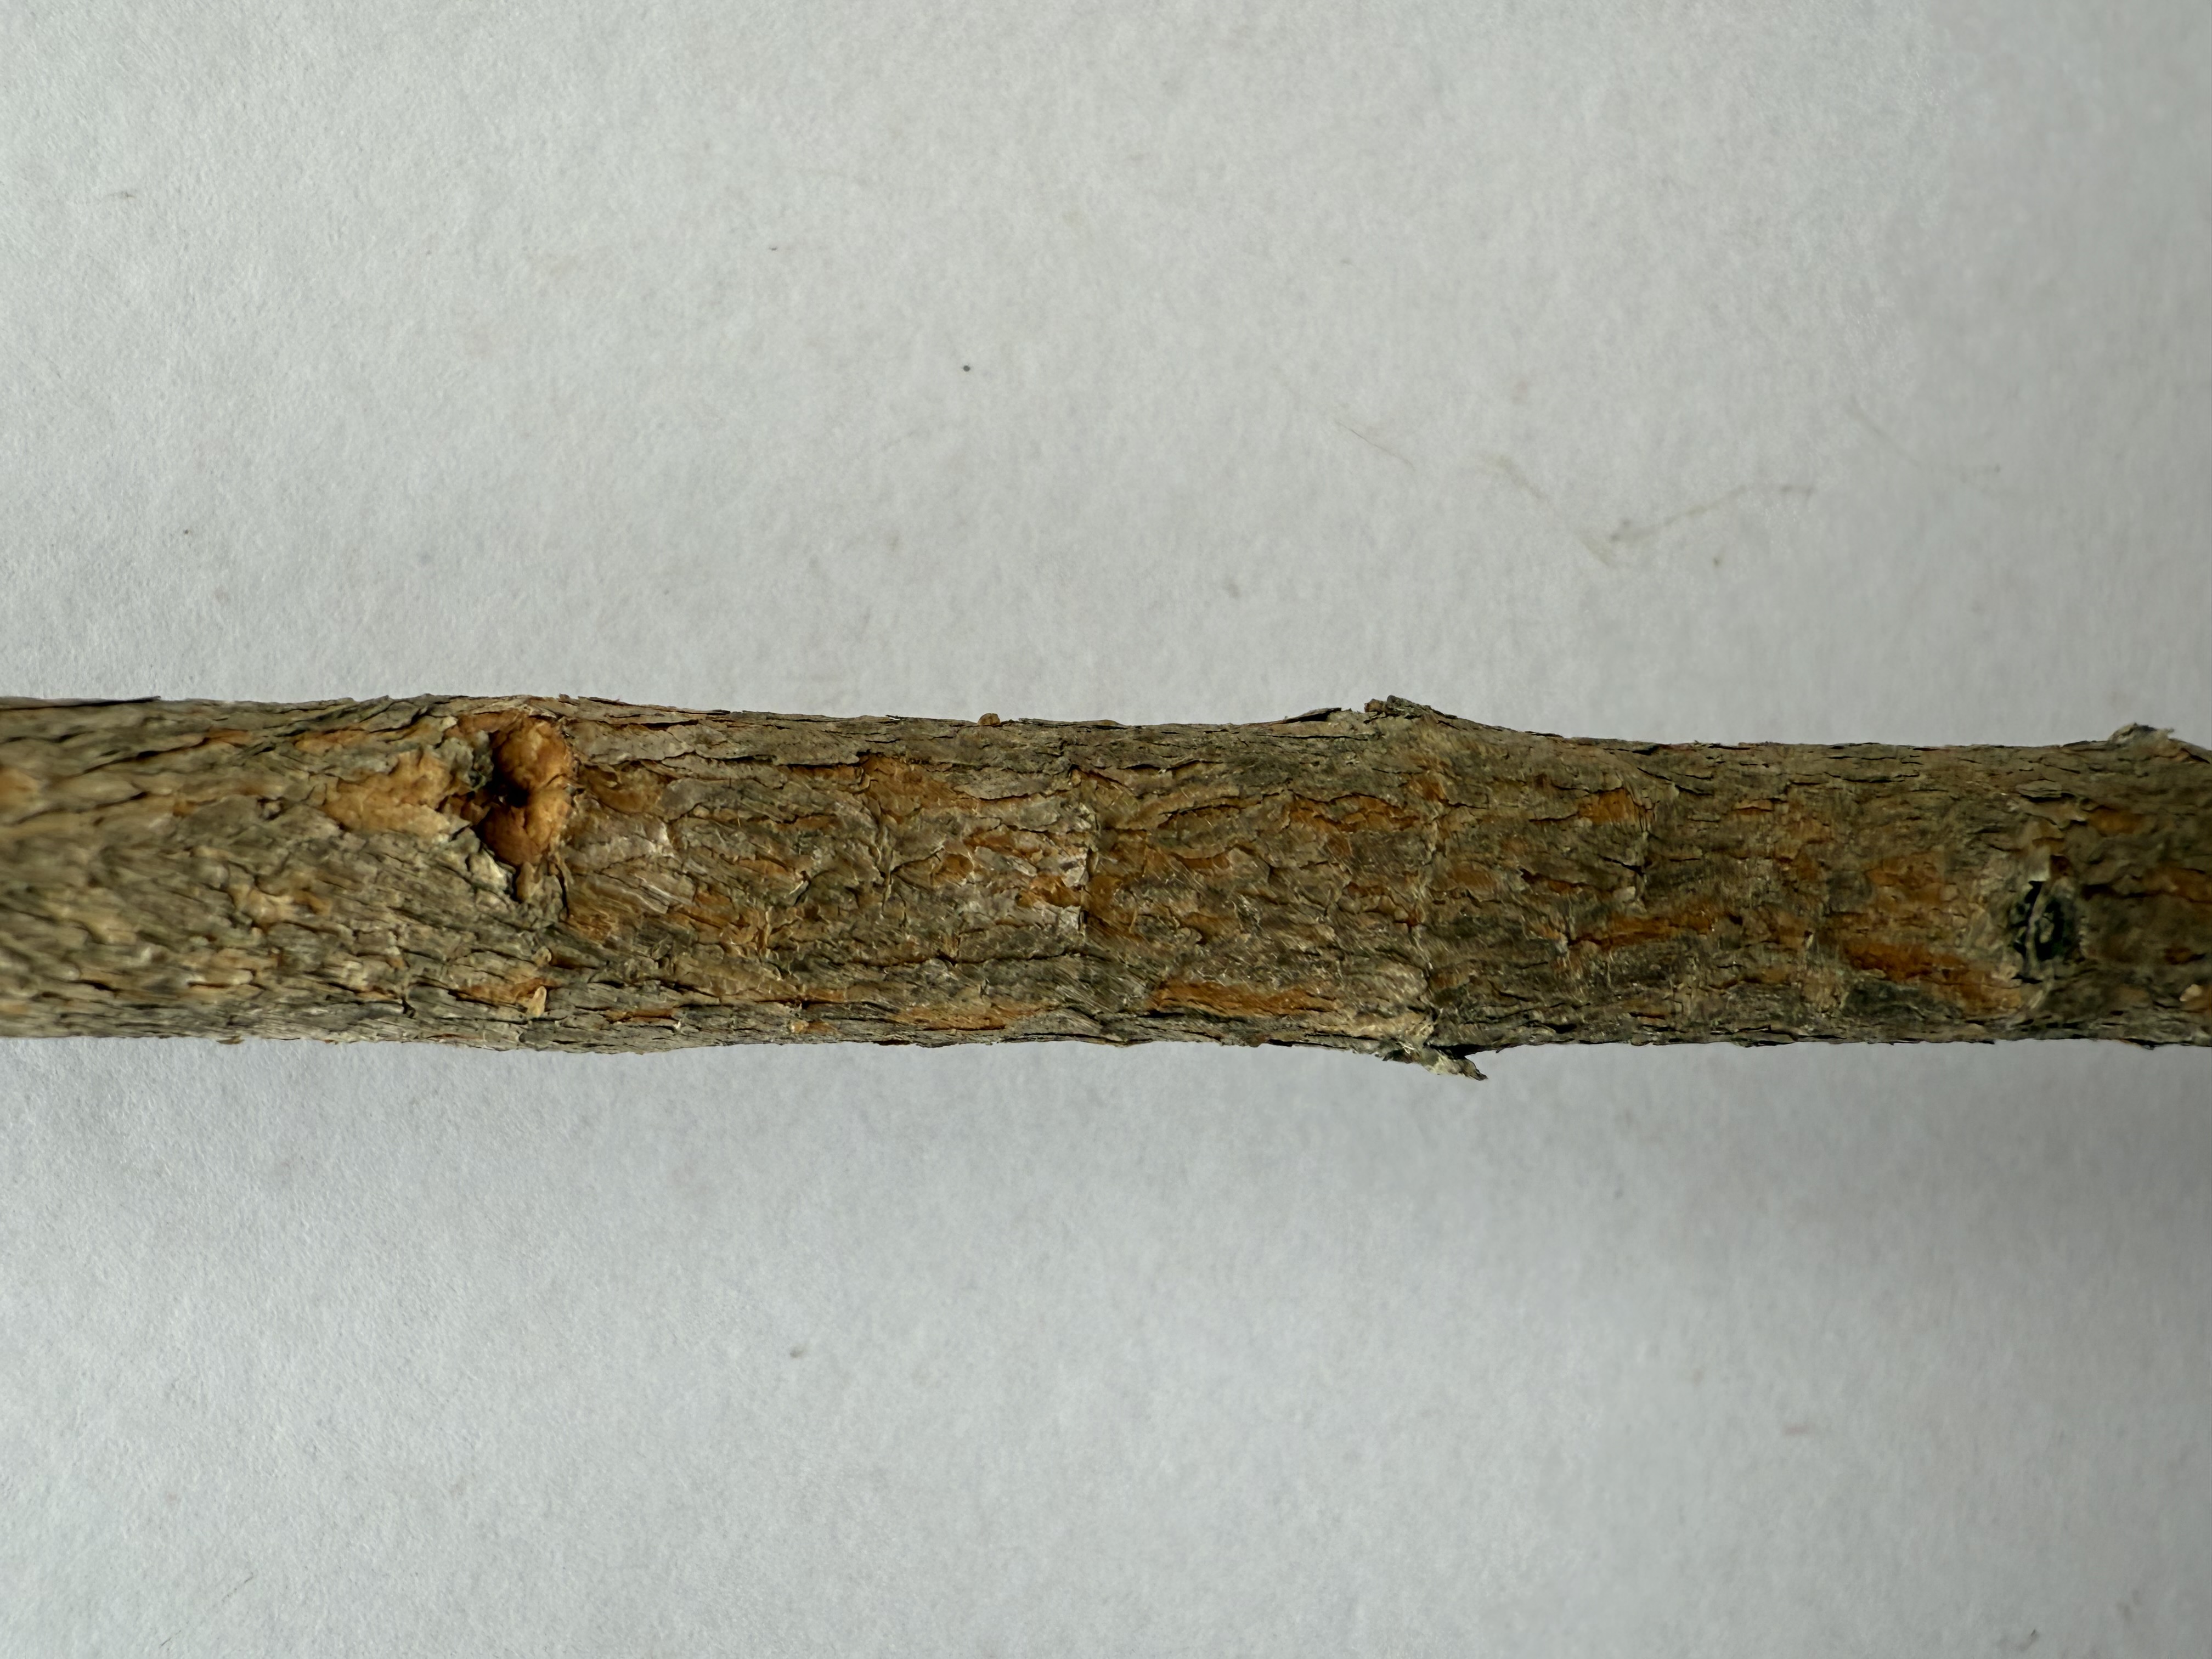
Variety: Feijoa